The Last of Mrs. Cheyney (1937 film)

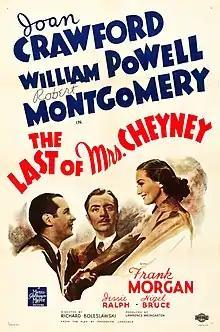
Original film poster

The Last of Mrs. Cheyney is a 1937 American comedy drama film adapted from the 1925 Frederick Lonsdale play "The Last of Mrs. Cheyney". The film tells the story of a chic jewel thief in England, who falls in love with one of her marks.